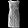
Label: Dress